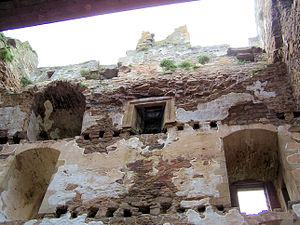
Le palais de Spynie ou château de Spynie est un palais épiscopal situé près d'Elgin, dans le nord de l'Écosse. Fondé au XIIᵉ siècle, il s'agit d'une des principales résidences des évêques de Moray jusqu'à l'abolition de l'épiscopat écossais en 1689.